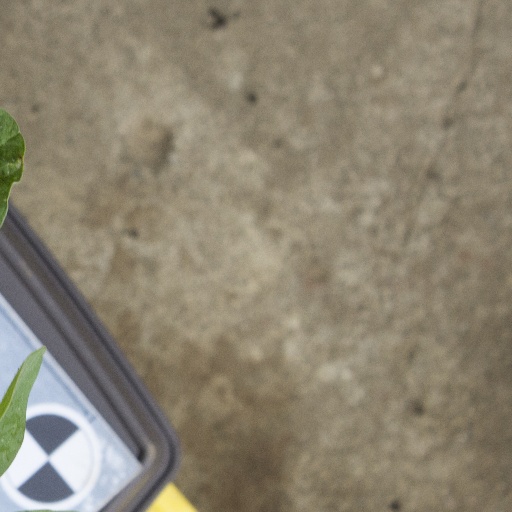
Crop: soybean